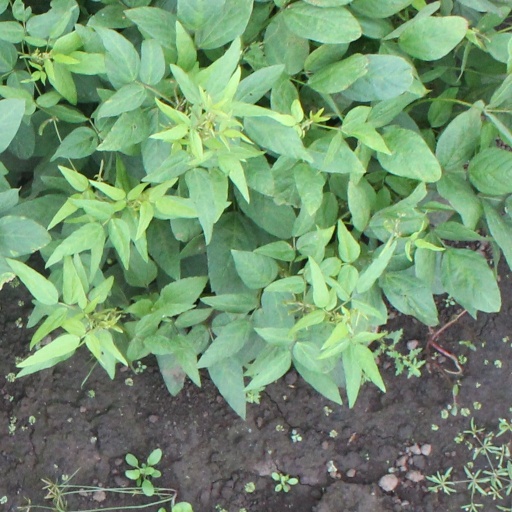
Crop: soybean